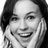
Emotion: surprise